Samuel Bamba

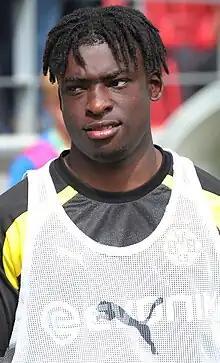
Bamba with Borussia Dortmund in 2023

Samuel Bamba (born 13 February 2004) is a German professional footballer who plays as a winger for club VfL Bochum.